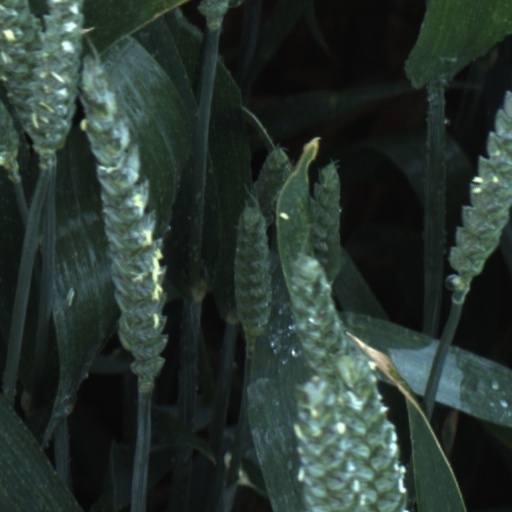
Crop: wheat